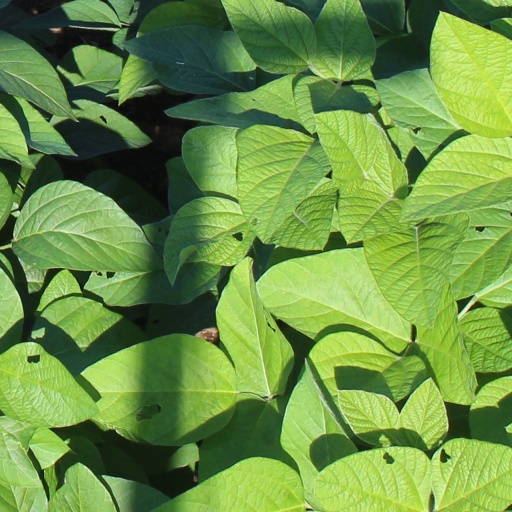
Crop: soybean